Yves Ravey

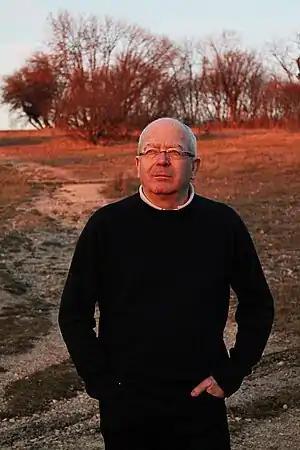

Yves Ravey (born 1953) is a French novelist and playwright. He was born in Besançon in 1953. Among his notable works is the novel "Le Drap" which won the Prix Marcel-Aymé in 2004.